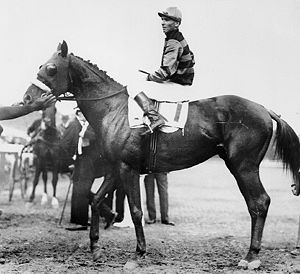
Preakness Stakes / Historie
Sir Barton, vinder i 1919
Preakness Stakes er et amerikansk hestevæddeløb, der årligt afholdes den tredje lørdag i maj hvert år på Pimlico Race Course i Baltimore, Maryland. Løbet er åbent for tre-årige hingste og hopper af racen engelsk fuldblod. Løbet er i Klasse I og løbes over en distance på på 9,5 furlongs på underlag af jord. Hingste og vallakker bærer 126 pund; hopper 121 pund. Løbet er det andet løb i den amerikanske serie Triple Crown, og afholdes to uger efter Kentucky Derby, og tre uger før Belmont Stakes.